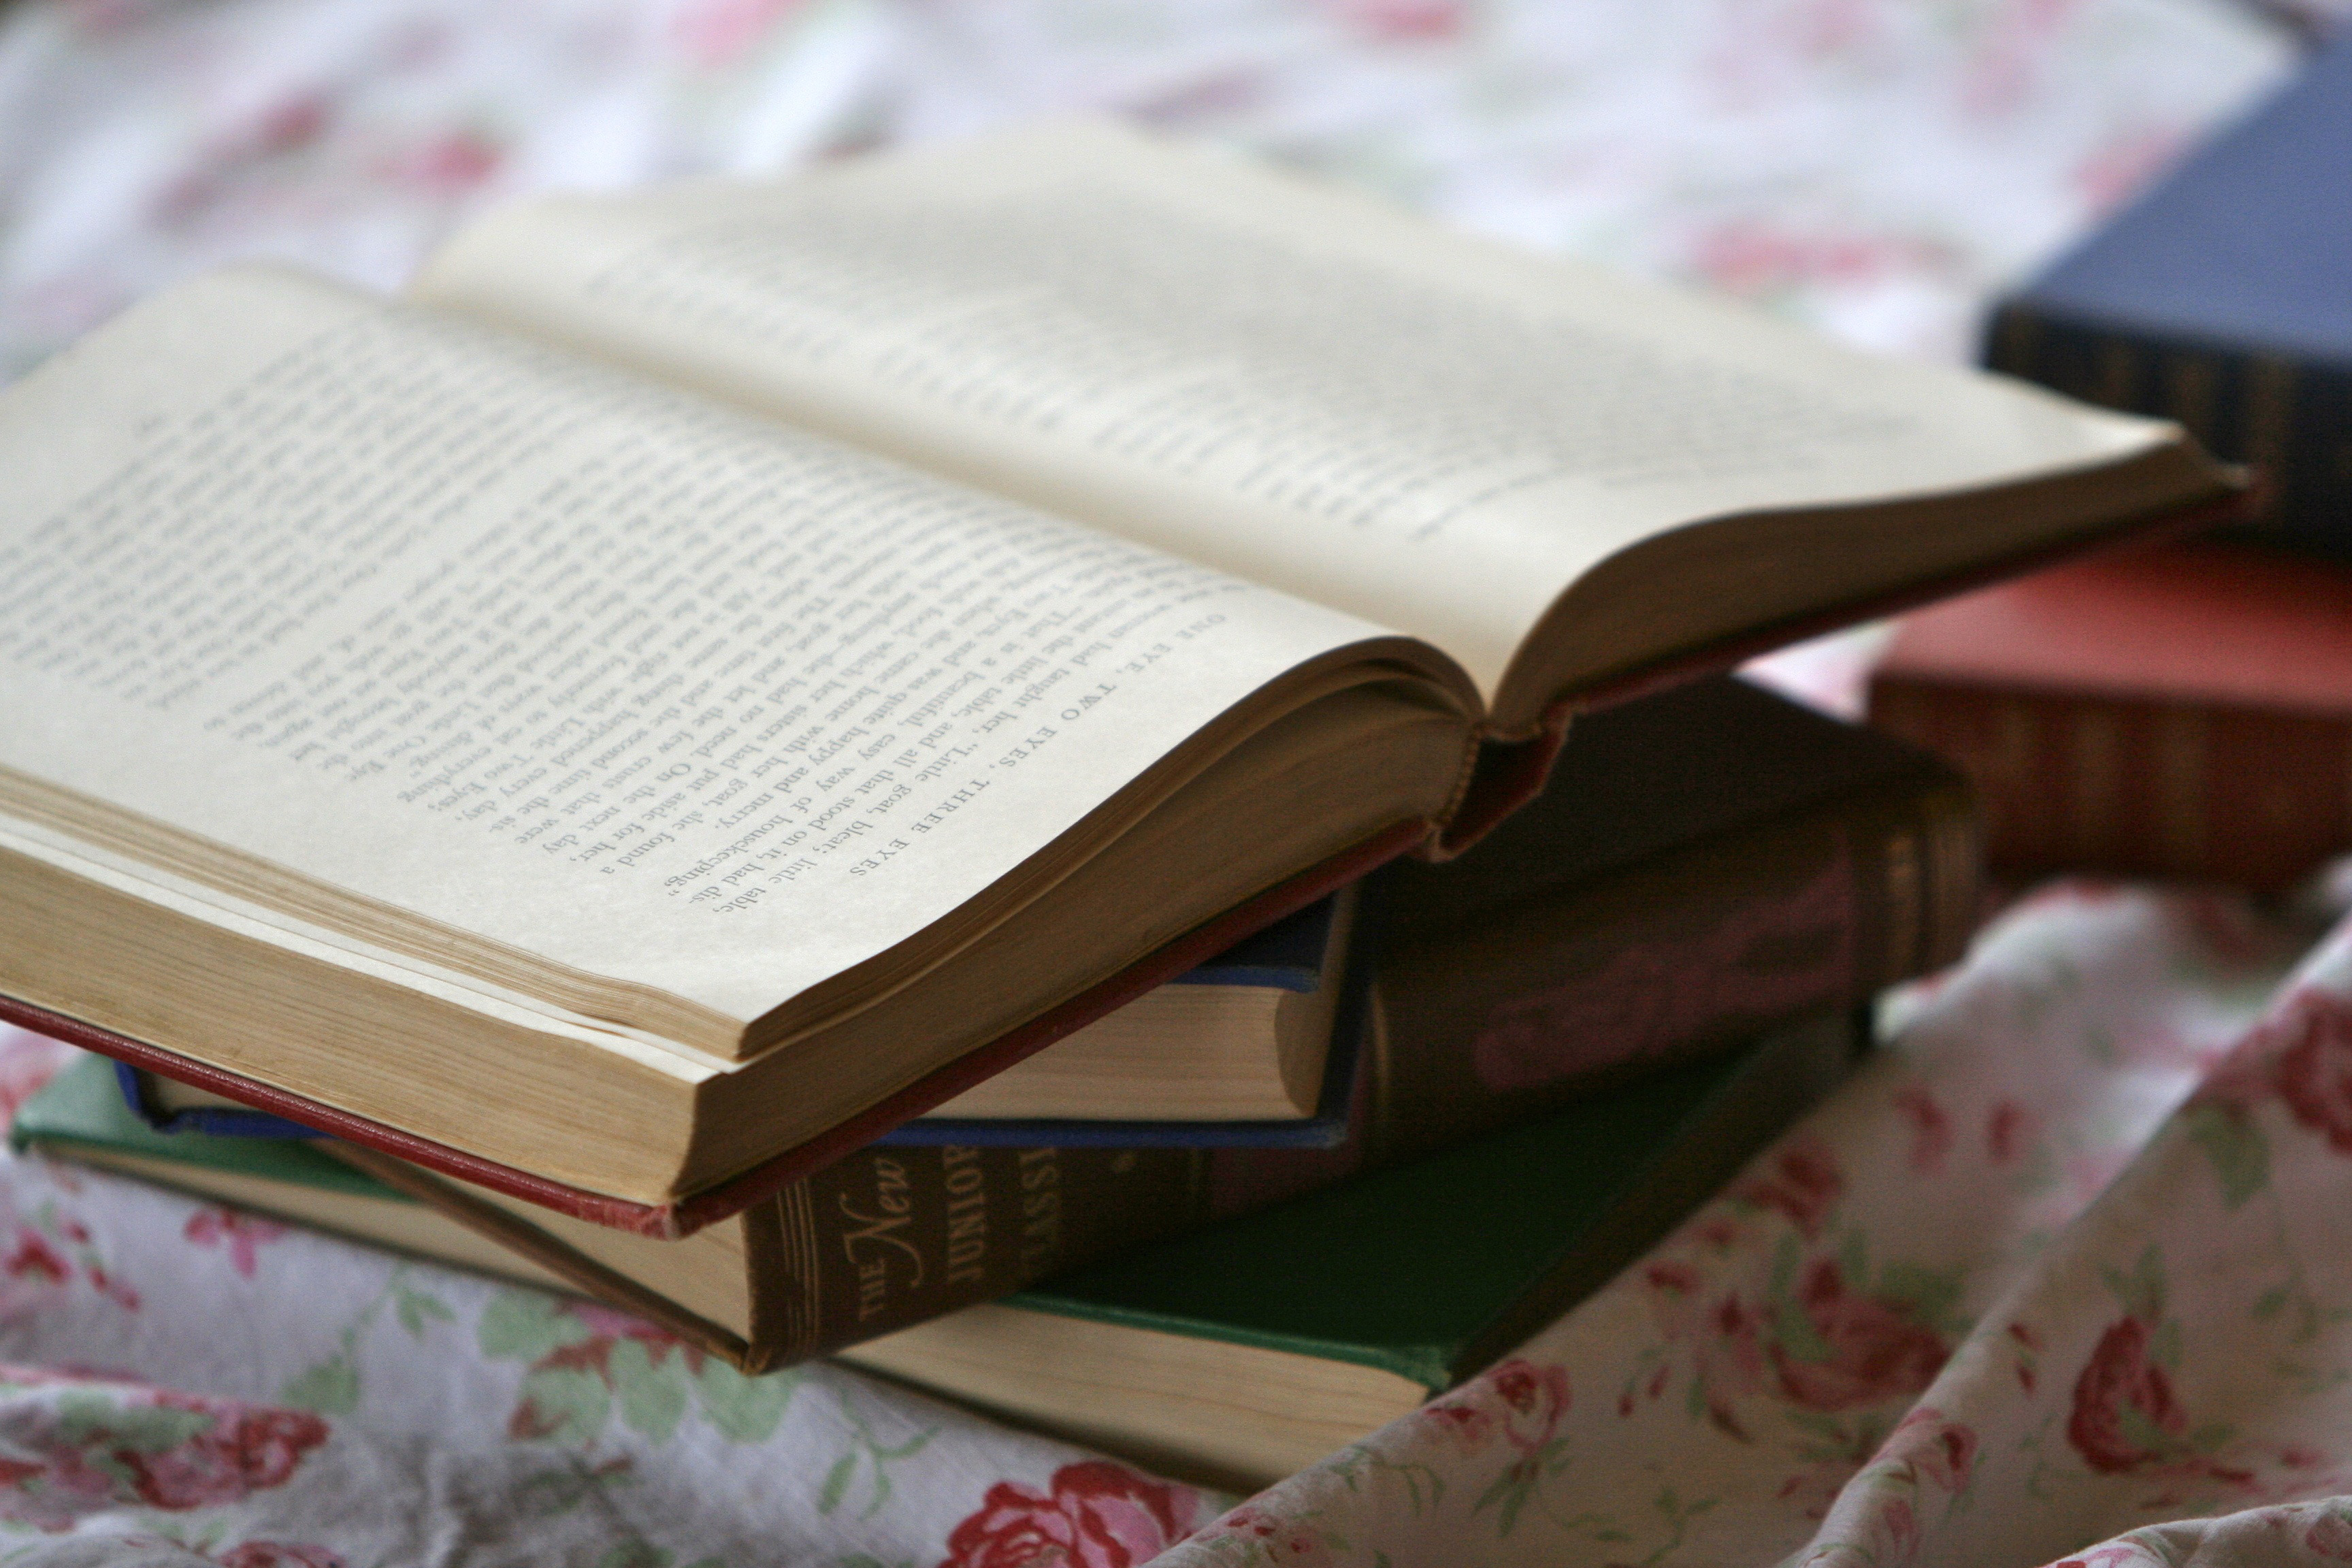
book, publication, textile, linens, paper